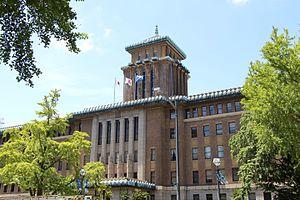
Kanagawa est une préfecture du Japon située au centre-est de l'île Honshū.